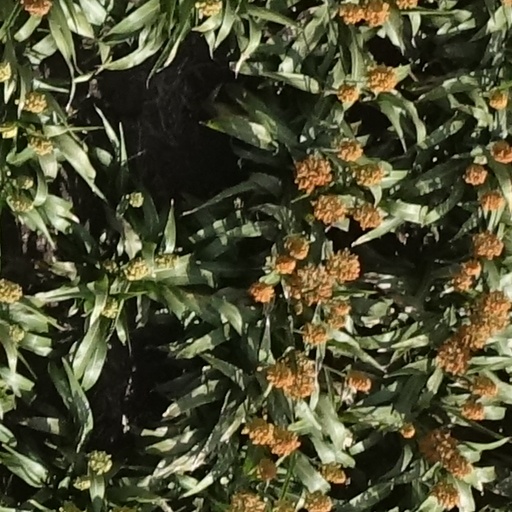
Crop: sorghum